M4 carbine

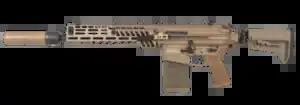
SIG Sauer XM7, caliber 6.8×51mm (.277 in)

After the failure of the Individual Carbine program, the Next Generation Squad Weapon (NGSW) was started in 2017. The program aimed to replace the M4 Carbine and the M249 SAW with weapons that would compensate for their perceived deficiencies when fighting at longer ranges, as well as addressing concerns about the effectiveness of traditional 5.56×45mm ammunition against troops wearing body armor in a future peer or near-peer conflict. In order to achieve these goals, all weapon submissions were to be chambered in a new 6.8x51 mm caliber. SIG Sauer, Textron Systems, FN Herstal, True Velocity (previously Lonestar Future Weapons and General Dynamics), and PCP Tactical took part in the program. Textron submitted a cased-telescoped (CT) ammunition-firing rifle for the program; FN Herstal submitted their HAMR IAR re-chambered in 6.8mm caliber; PCP Tactical submitted a modified Desert Tech MDRx; SIG Sauer submitted a redesigned MCX variant known as the MCX-SPEAR. In early 2022, the program concluded, with SIG Sauer being declared the winner. Their rifle entry was designated the XM5 (later changed to XM7 to avoid confusion with the Colt M5), and the XM250 Squad Automatic Weapon. Operational testing and fielding were scheduled for 2024.